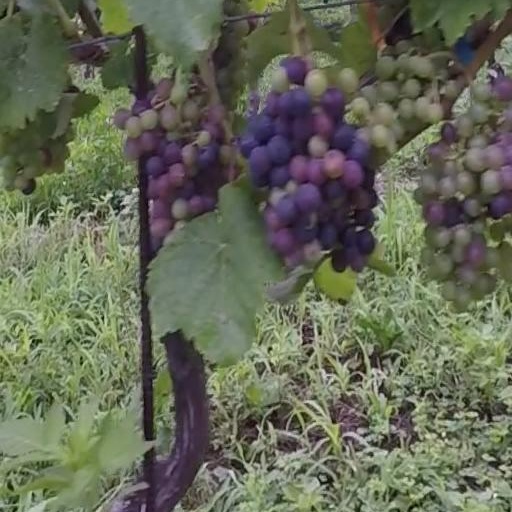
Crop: grape